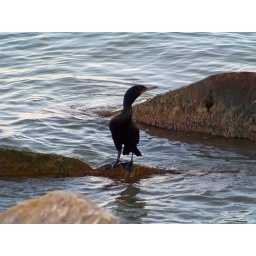
A duck frollicking on the rocks along the waters of Lake Erie in Huron, OH.